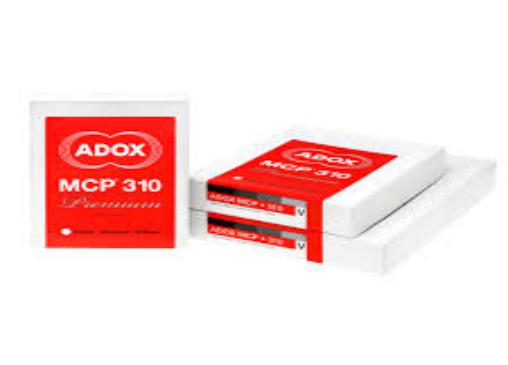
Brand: ADOX
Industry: Necessities